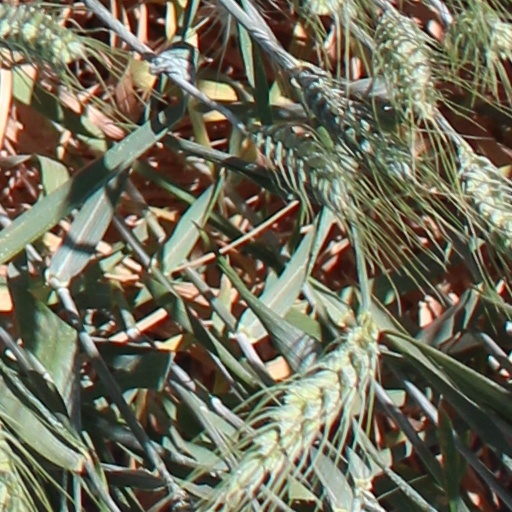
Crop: wheat